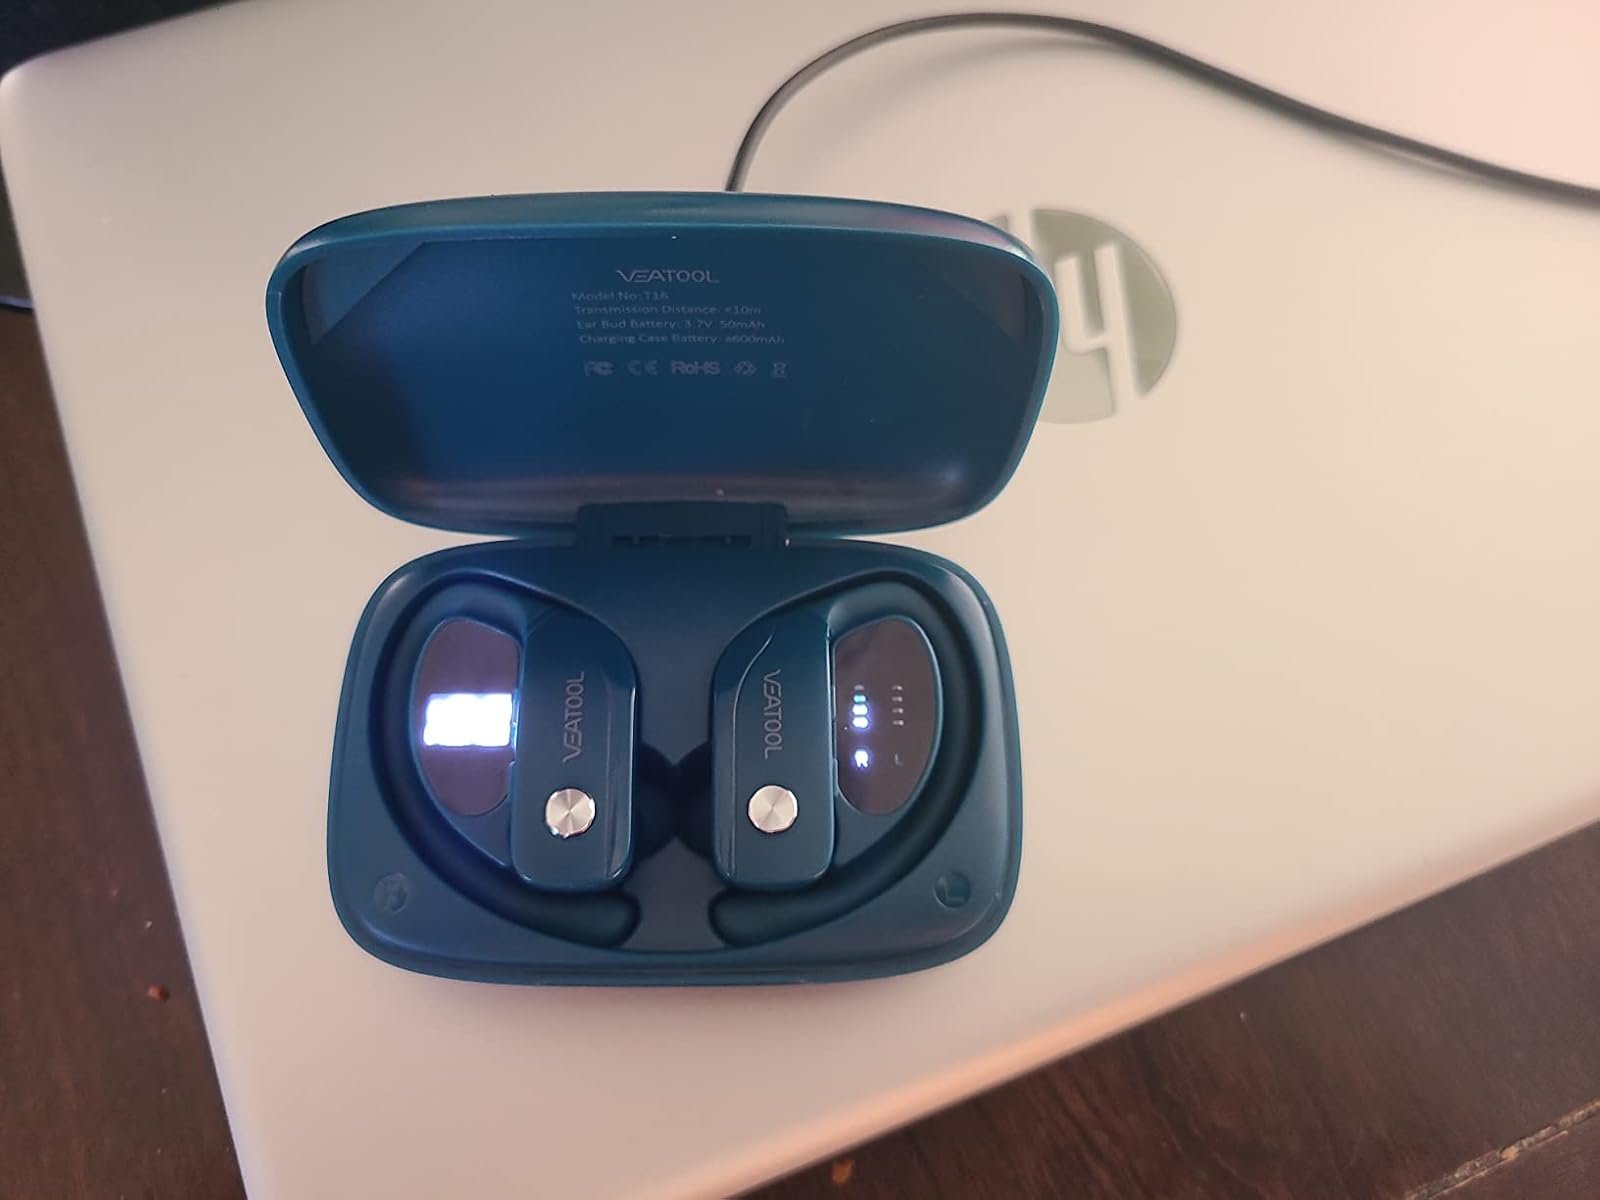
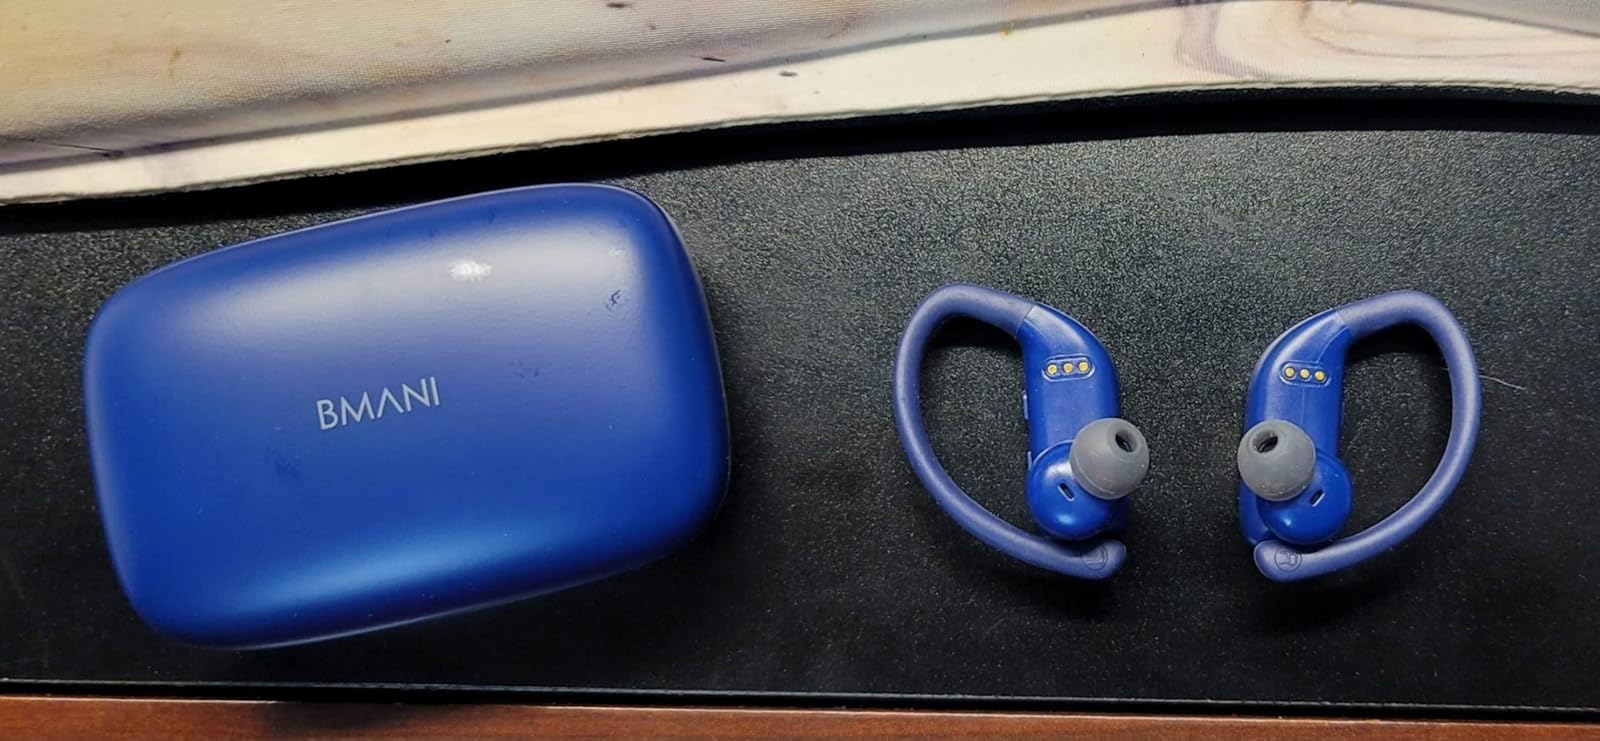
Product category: earbuds
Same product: no